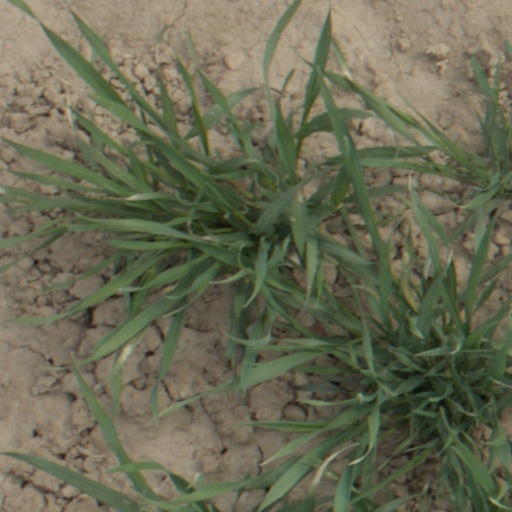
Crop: wheat